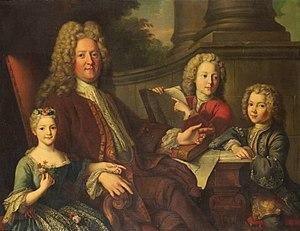
Louise-Françoise de Bourbon dite « Mademoiselle du Maine » était un membre de la famille royale de France issue d'une branche légitimée.
Louis Auguste de Bourbon, duc du Maine, duc d'Aumale, prince souverain de Dombes, comte d’Eu, est un fils légitimé du roi de France Louis XIV, né à Saint-Germain-en-Laye le 31 mars 1670 et mort à Sceaux le 14 mai 1736.